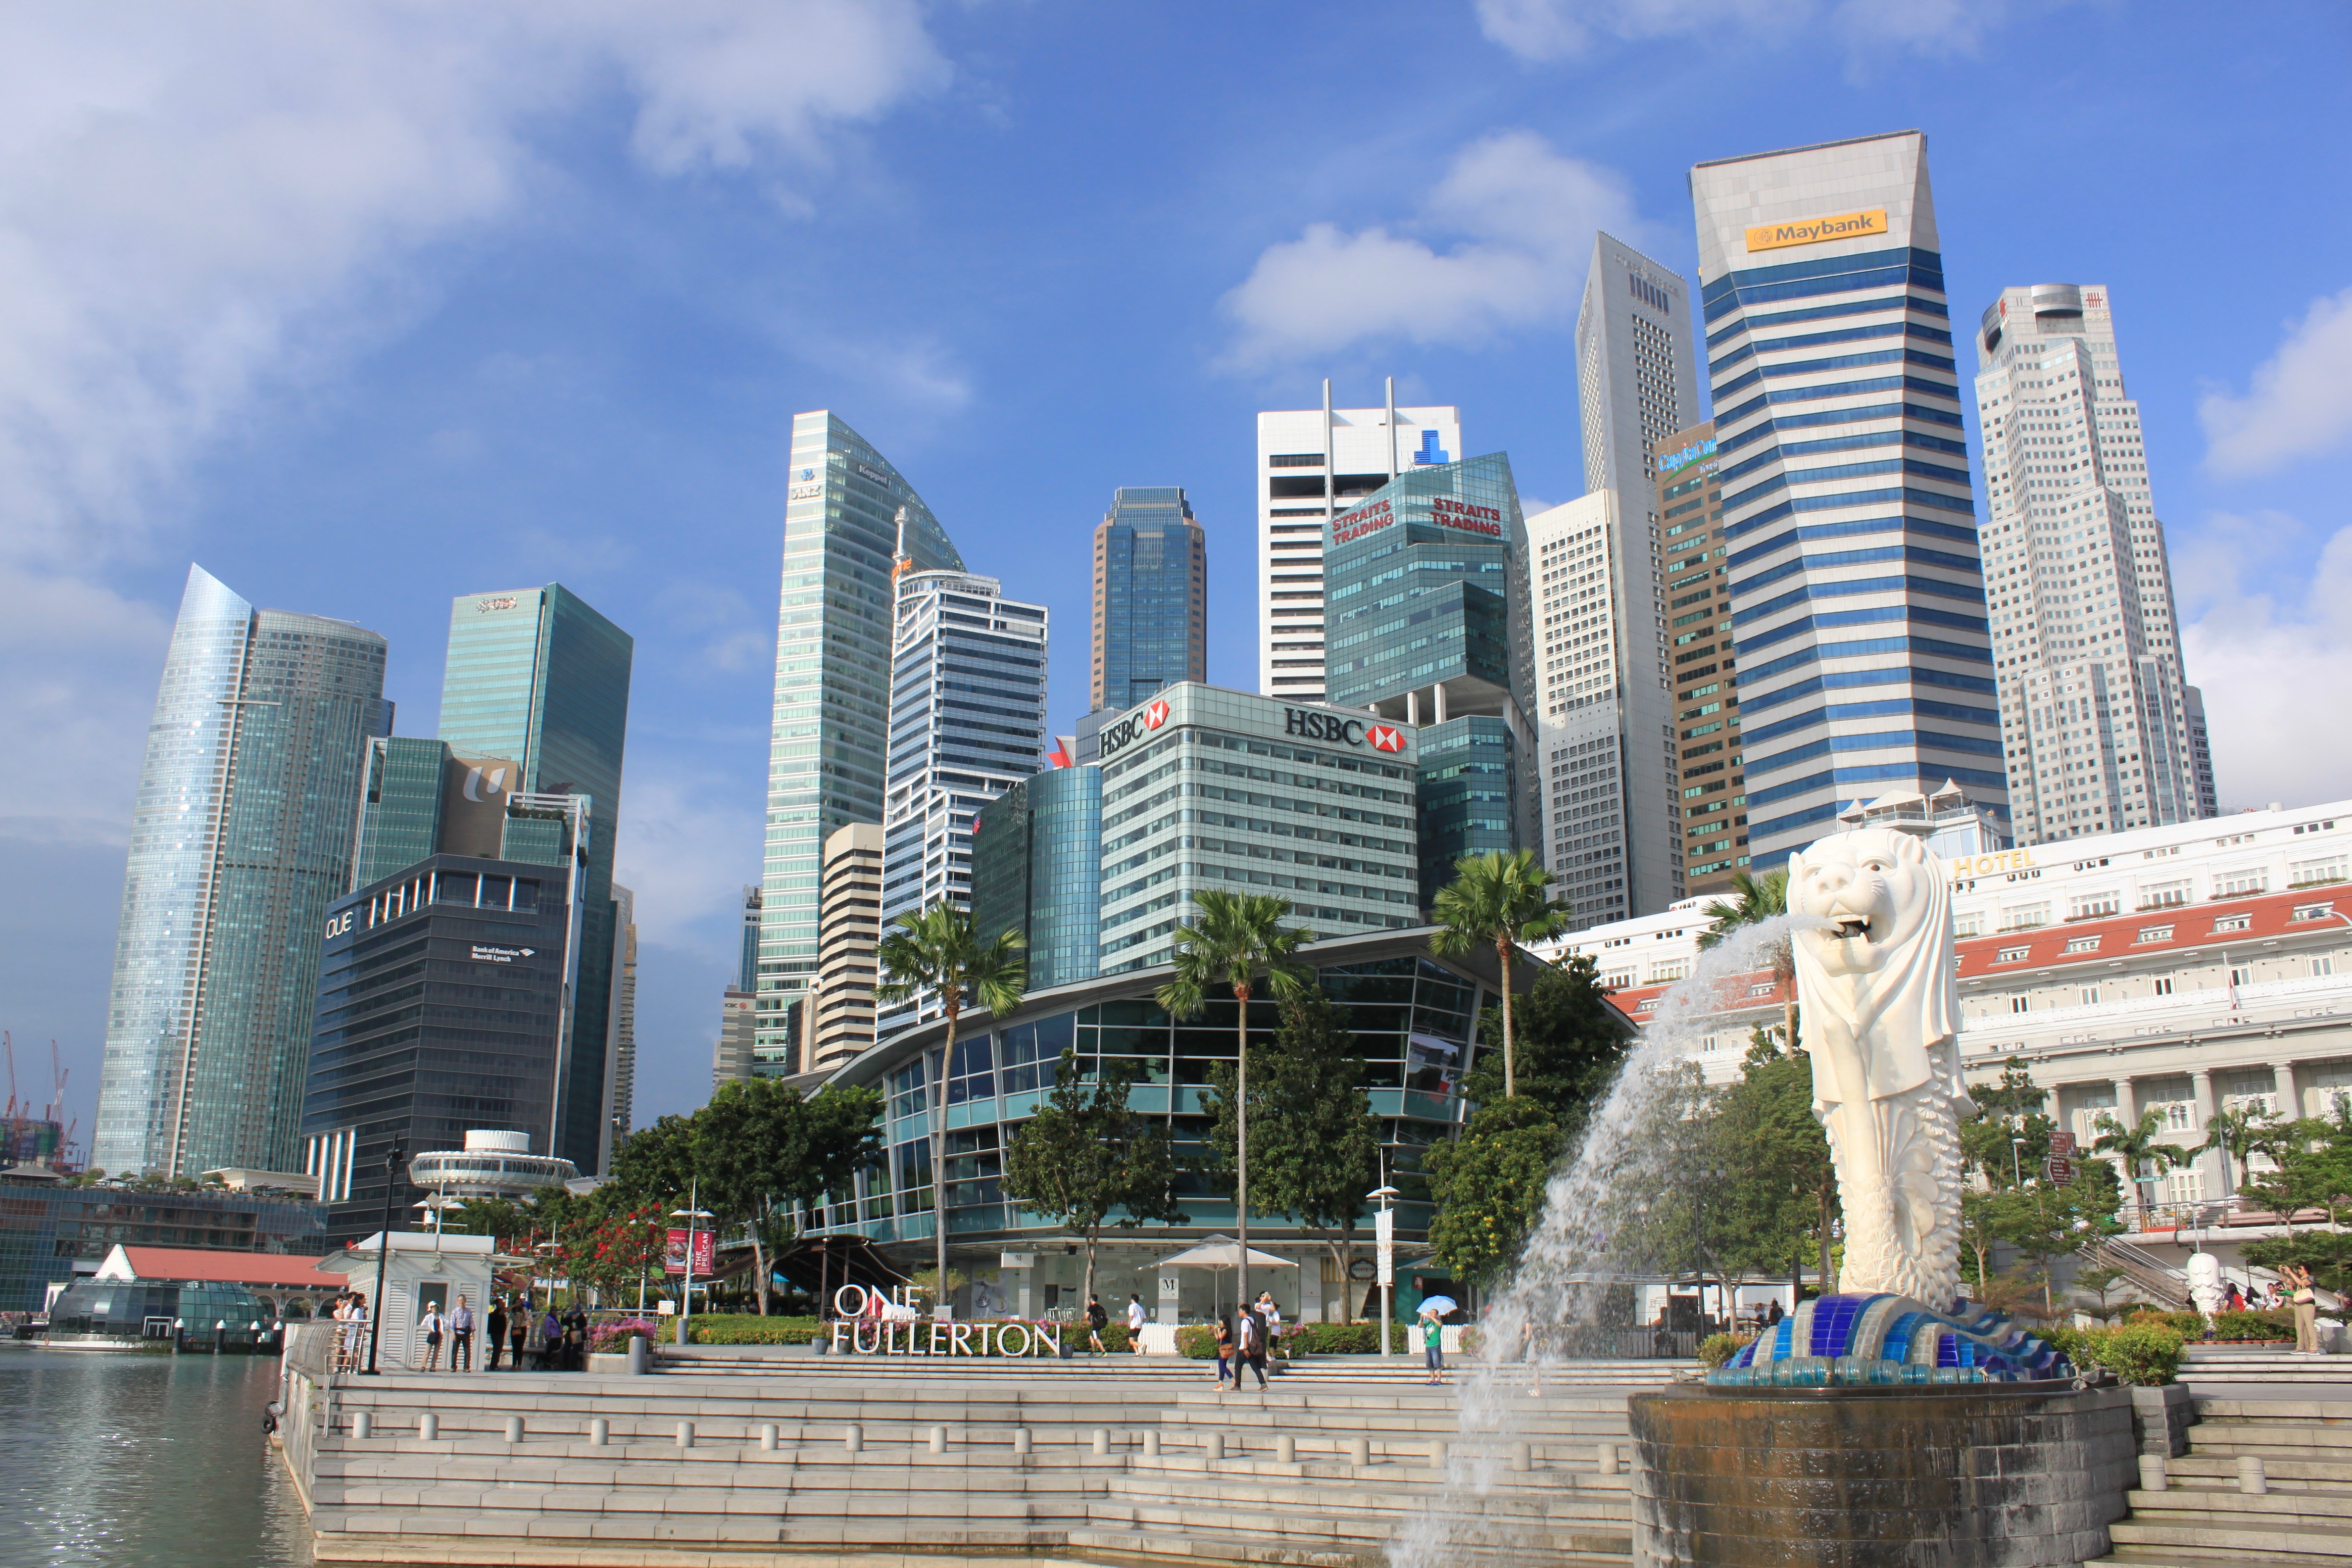
landscape, sea, outdoor, skyline, street, building, city, skyscraper, cityscape, downtown, travel, tower, bay, landmark, harbor, marina, business, attraction, tourism, tower block, center, singapore, merlion, metropolis, condominium, urban area, residential area, geographical feature, human settlement, metropolitan area